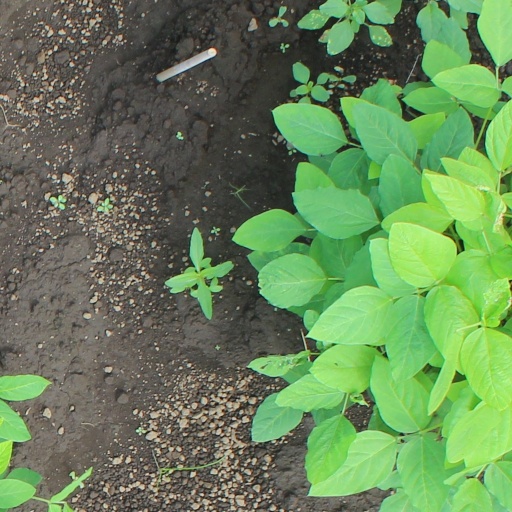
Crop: soybean